Sussex Spaniel

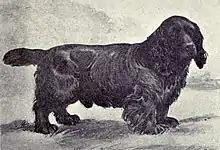
Sussex Spaniel circa 1915

The Sussex is a native breed to the county, known to be bred at Goodwood, West Sussex in 1792 and by Augustus Elliot Fuller of Rose Hill (now known as Brightling Park, Brightling in East Sussex, England. The Sussex is a breed of gun dog able to work in districts where the terrain is rough and the undergrowth very dense, where a spaniel was needed which could give tongue or to alert the hunter on his quarry. The Sussex as a breed is older than the liver and white Norfolk Spaniel (now extinct), the Field Spaniel, and the English Springer Spaniels. The Sussex was bred specifically to inherit the barking ability (giving tongue) that was not common in most Spaniel breeds.